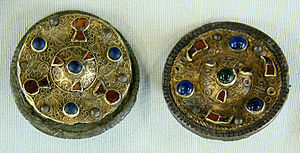
Broche
Et par brocher
En broche er en smykkegenstand i mange former.